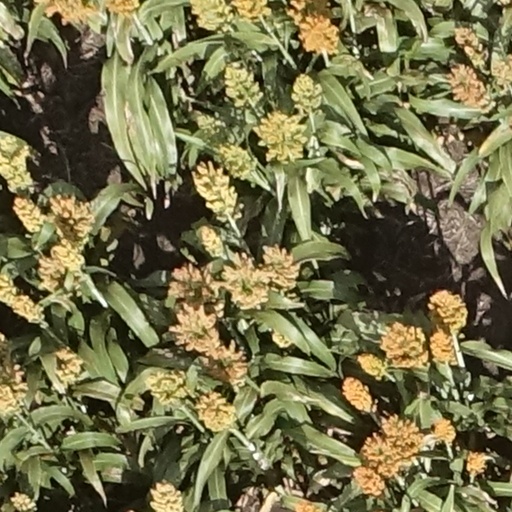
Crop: sorghum